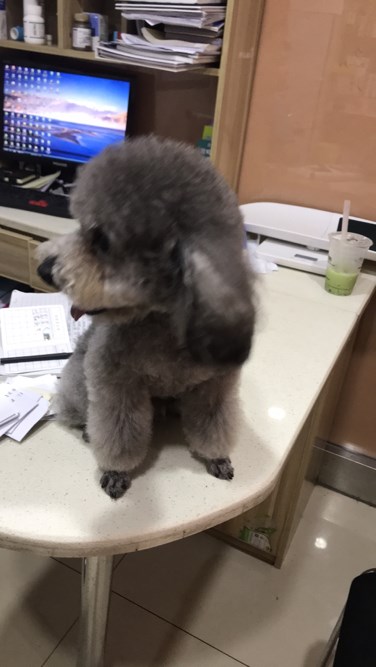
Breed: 7449-n000128-teddy